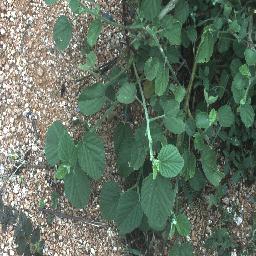
Label: negative